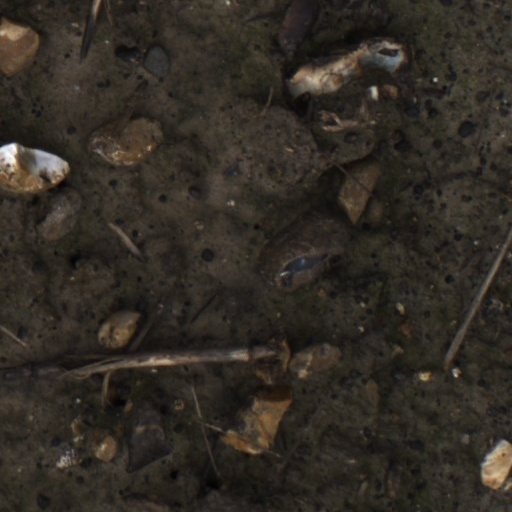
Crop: wheat